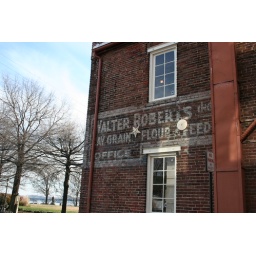
Old painted wall sign for a feed supply company on the side of a townhouse by the waterfront in Old Town Alexandria